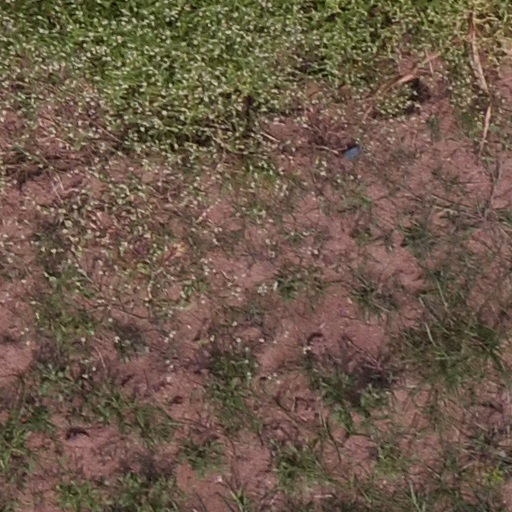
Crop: maize; corn